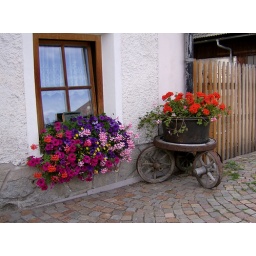
Beautiful flowers in San Candido, a lovely mountain village. Italy.